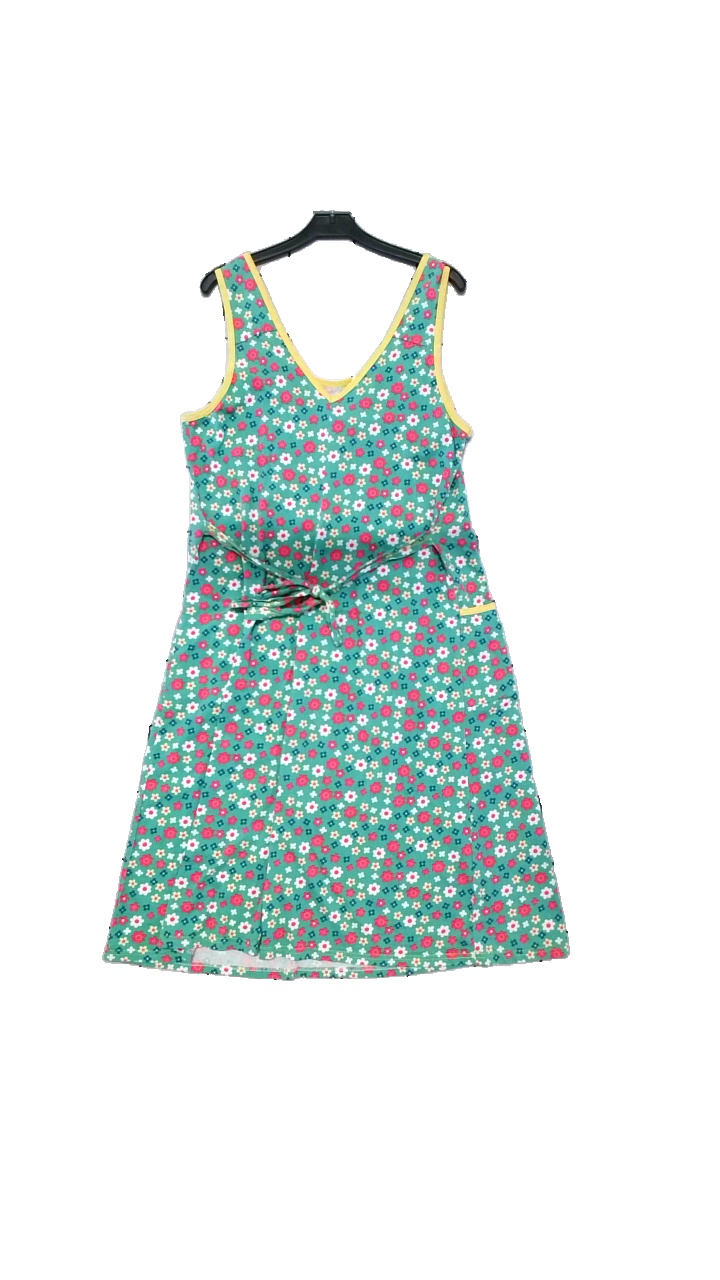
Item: Dress (Ladies)
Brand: Missing
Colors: Multicolor, Green, Pink, Yellow
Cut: Loose, Regular
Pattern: Floral print
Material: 97% cotton, 3% elastane
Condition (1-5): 5
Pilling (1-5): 3
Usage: Reuse
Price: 50-100